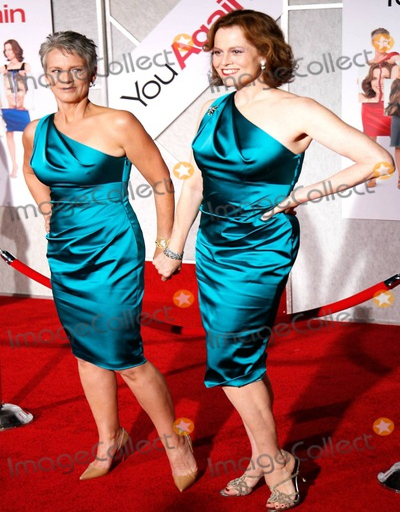
actors wear matching blue dresses at the premiere